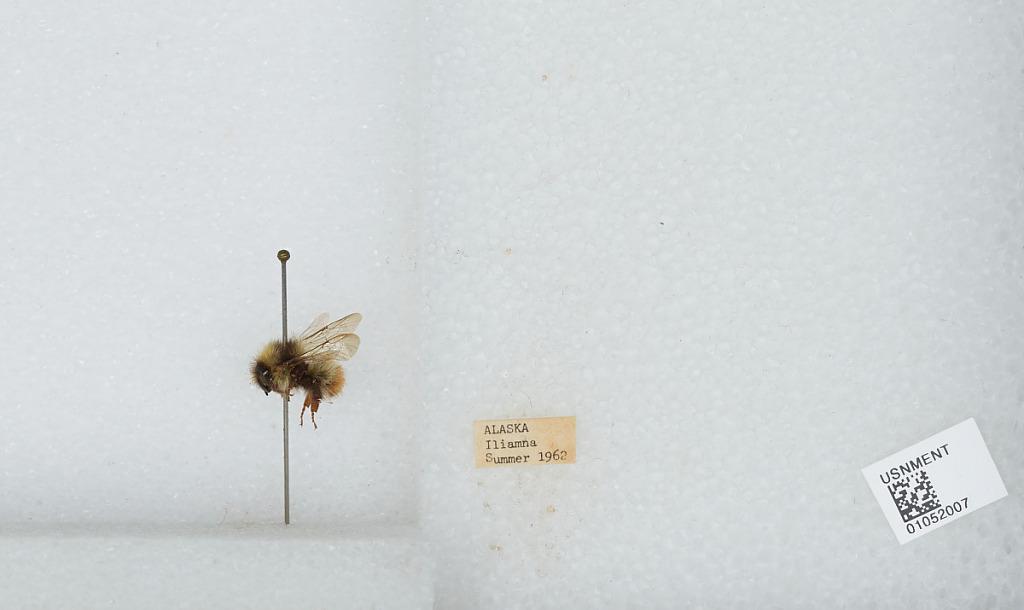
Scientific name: Bombus sp.
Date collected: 1962--
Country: United States
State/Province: Alaska
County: Lake and Peninsula
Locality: Iliamna
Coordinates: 59.765, -154.84